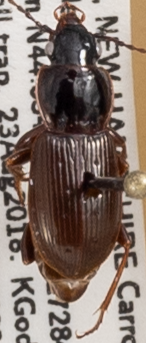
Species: Pterostichus pensylvanicus
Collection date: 2018-08-23
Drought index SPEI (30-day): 0.47
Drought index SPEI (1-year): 0.17
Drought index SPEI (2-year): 0.54